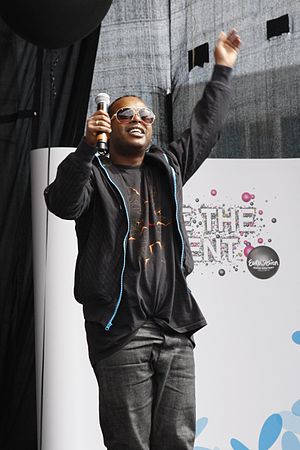
Yosef Wolde-Mariam
Yosef Wolde-Mariam varmer op på Fornebu foran Melodi Grand Prix 2010.
"Yosef Wolde-Mariam med kunstnernavnet ""Critical"" er en norsk programleder og anden halvdel af rap-duoen Madcon med Tshawe Baqwa.